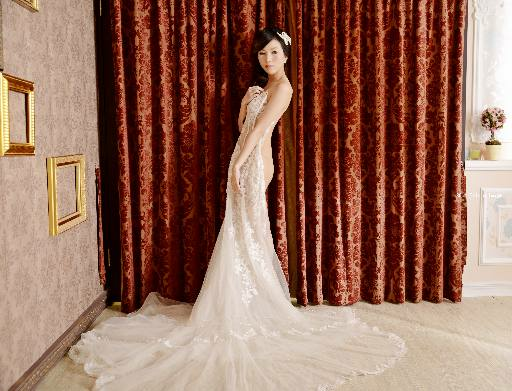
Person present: No